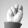
ASL letter: N